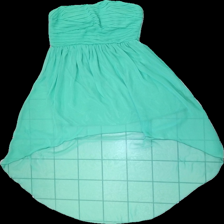
View: front
Type: Dress
Category: Ladies
Brand: Not in the list
Brand text on label: Vila
Colors: Green
Material: 100% polyester
Cut: Regular
Size: M
Season: Summer
Price range: <50
Recommended usage: Export
Description: Green strapless dress from Vila, size M. Poor condition.
Comment: plenty of pulled threads